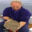
Label: flatfish